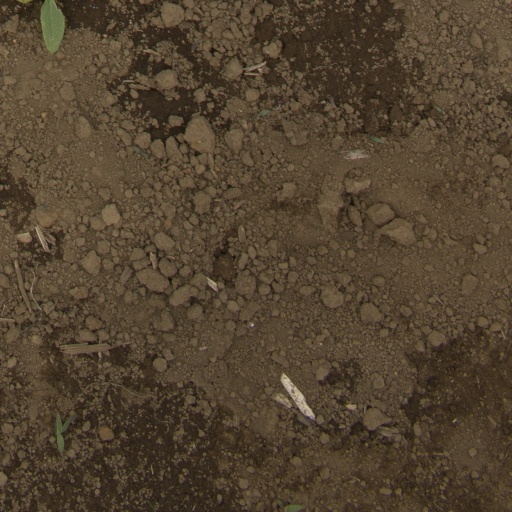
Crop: Jerusalem artichoke